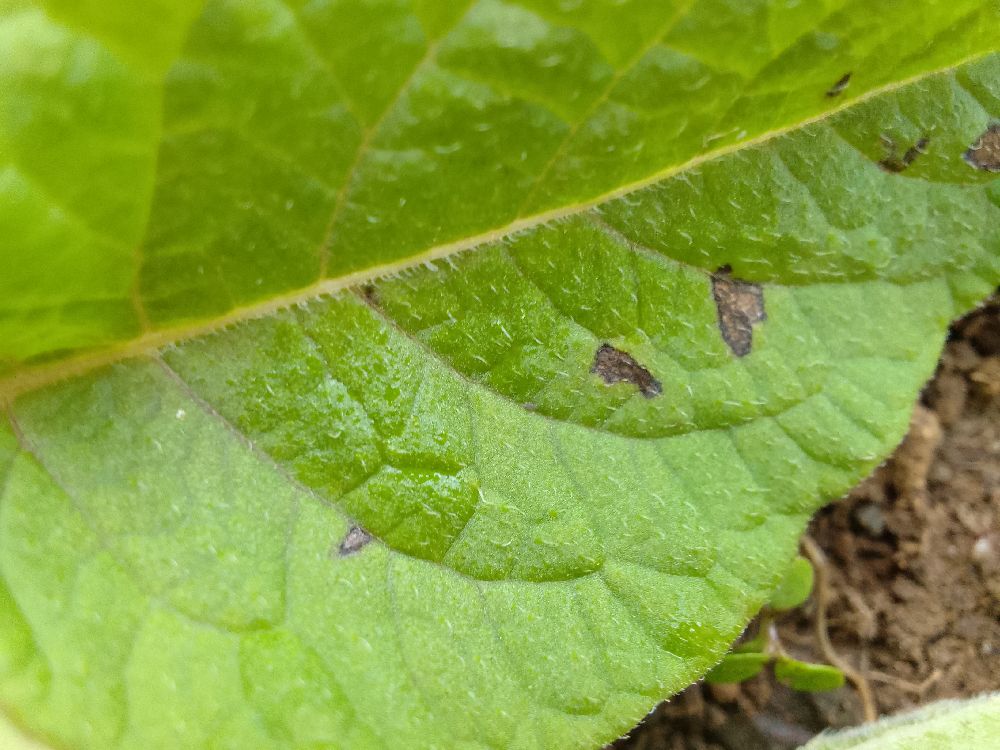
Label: Early blight